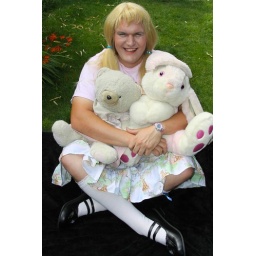
in my cute pooh bear shortall dress with some plushies.